Thomas Chubbuck Jr. House

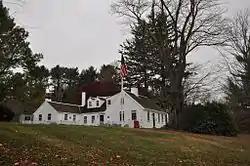

The Thomas Chubbuck Jr. House is a historic house in Hingham, Massachusetts. Built in 1778, it is the best-preserved three-quarter Cape style house in the town, and is further noted for its long association with locally important Chubbuck and Gardner families. The house was listed on the National Register of Historic Places in 1992.